Jim Saxton

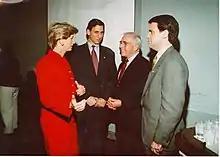
Saxton meets with Governor of New Jersey Christine Todd Whitman and fellow New Jersey Republican Representatives Frank LoBiondo (2nd district) and Mike Pappas (12th district) in 1997.

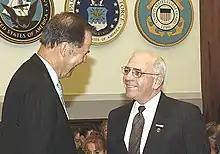
Saxton meets with former Governor of New Jersey Thomas Kean in 2004.

Born in Nicholson, Pennsylvania, on January 22, 1943, he attended East Stroudsburg State College (now East Stroudsburg University of Pennsylvania) and Temple University. He then pursued a career as an elementary public school teacher and small business owner. Saxton served in the New Jersey General Assembly (the lower chamber of the New Jersey Legislature) from 1976 to 1981 and in the New Jersey Senate from 1982 to 1984.